Schönbühl Shoppyland railway station

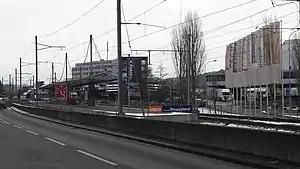
The station platform in 2018

Schönbühl Shoppyland railway station is a railway station in the municipality of Moosseedorf, in the Swiss canton of Bern. It is an intermediate stop on the gauge Solothurn–Worblaufen line of Regionalverkehr Bern-Solothurn. The station serves the shopping center.